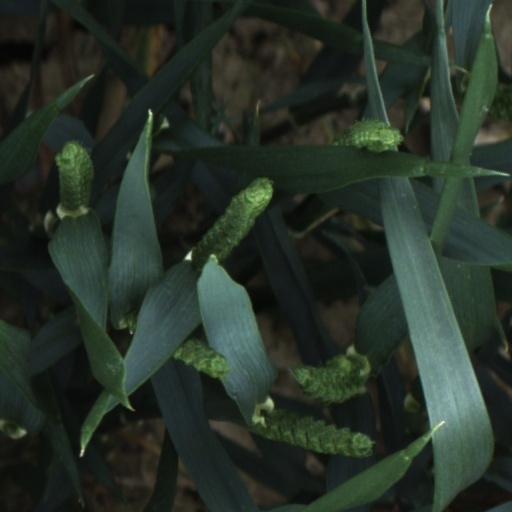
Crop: wheat